Theo von Brockhusen

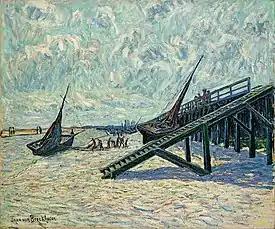
Beach Scene at Nieuwpoort

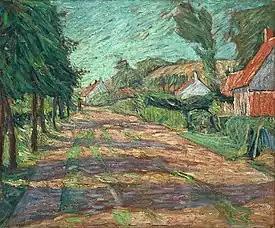
Village Street in the Sunlight

Theodor Adolf Hillmann von Brockhusen (16 July 1882, Marggrabowa – 20 April 1919, Berlin) was a German painter, graphic artist, and etcher. Most of his works are landscapes.